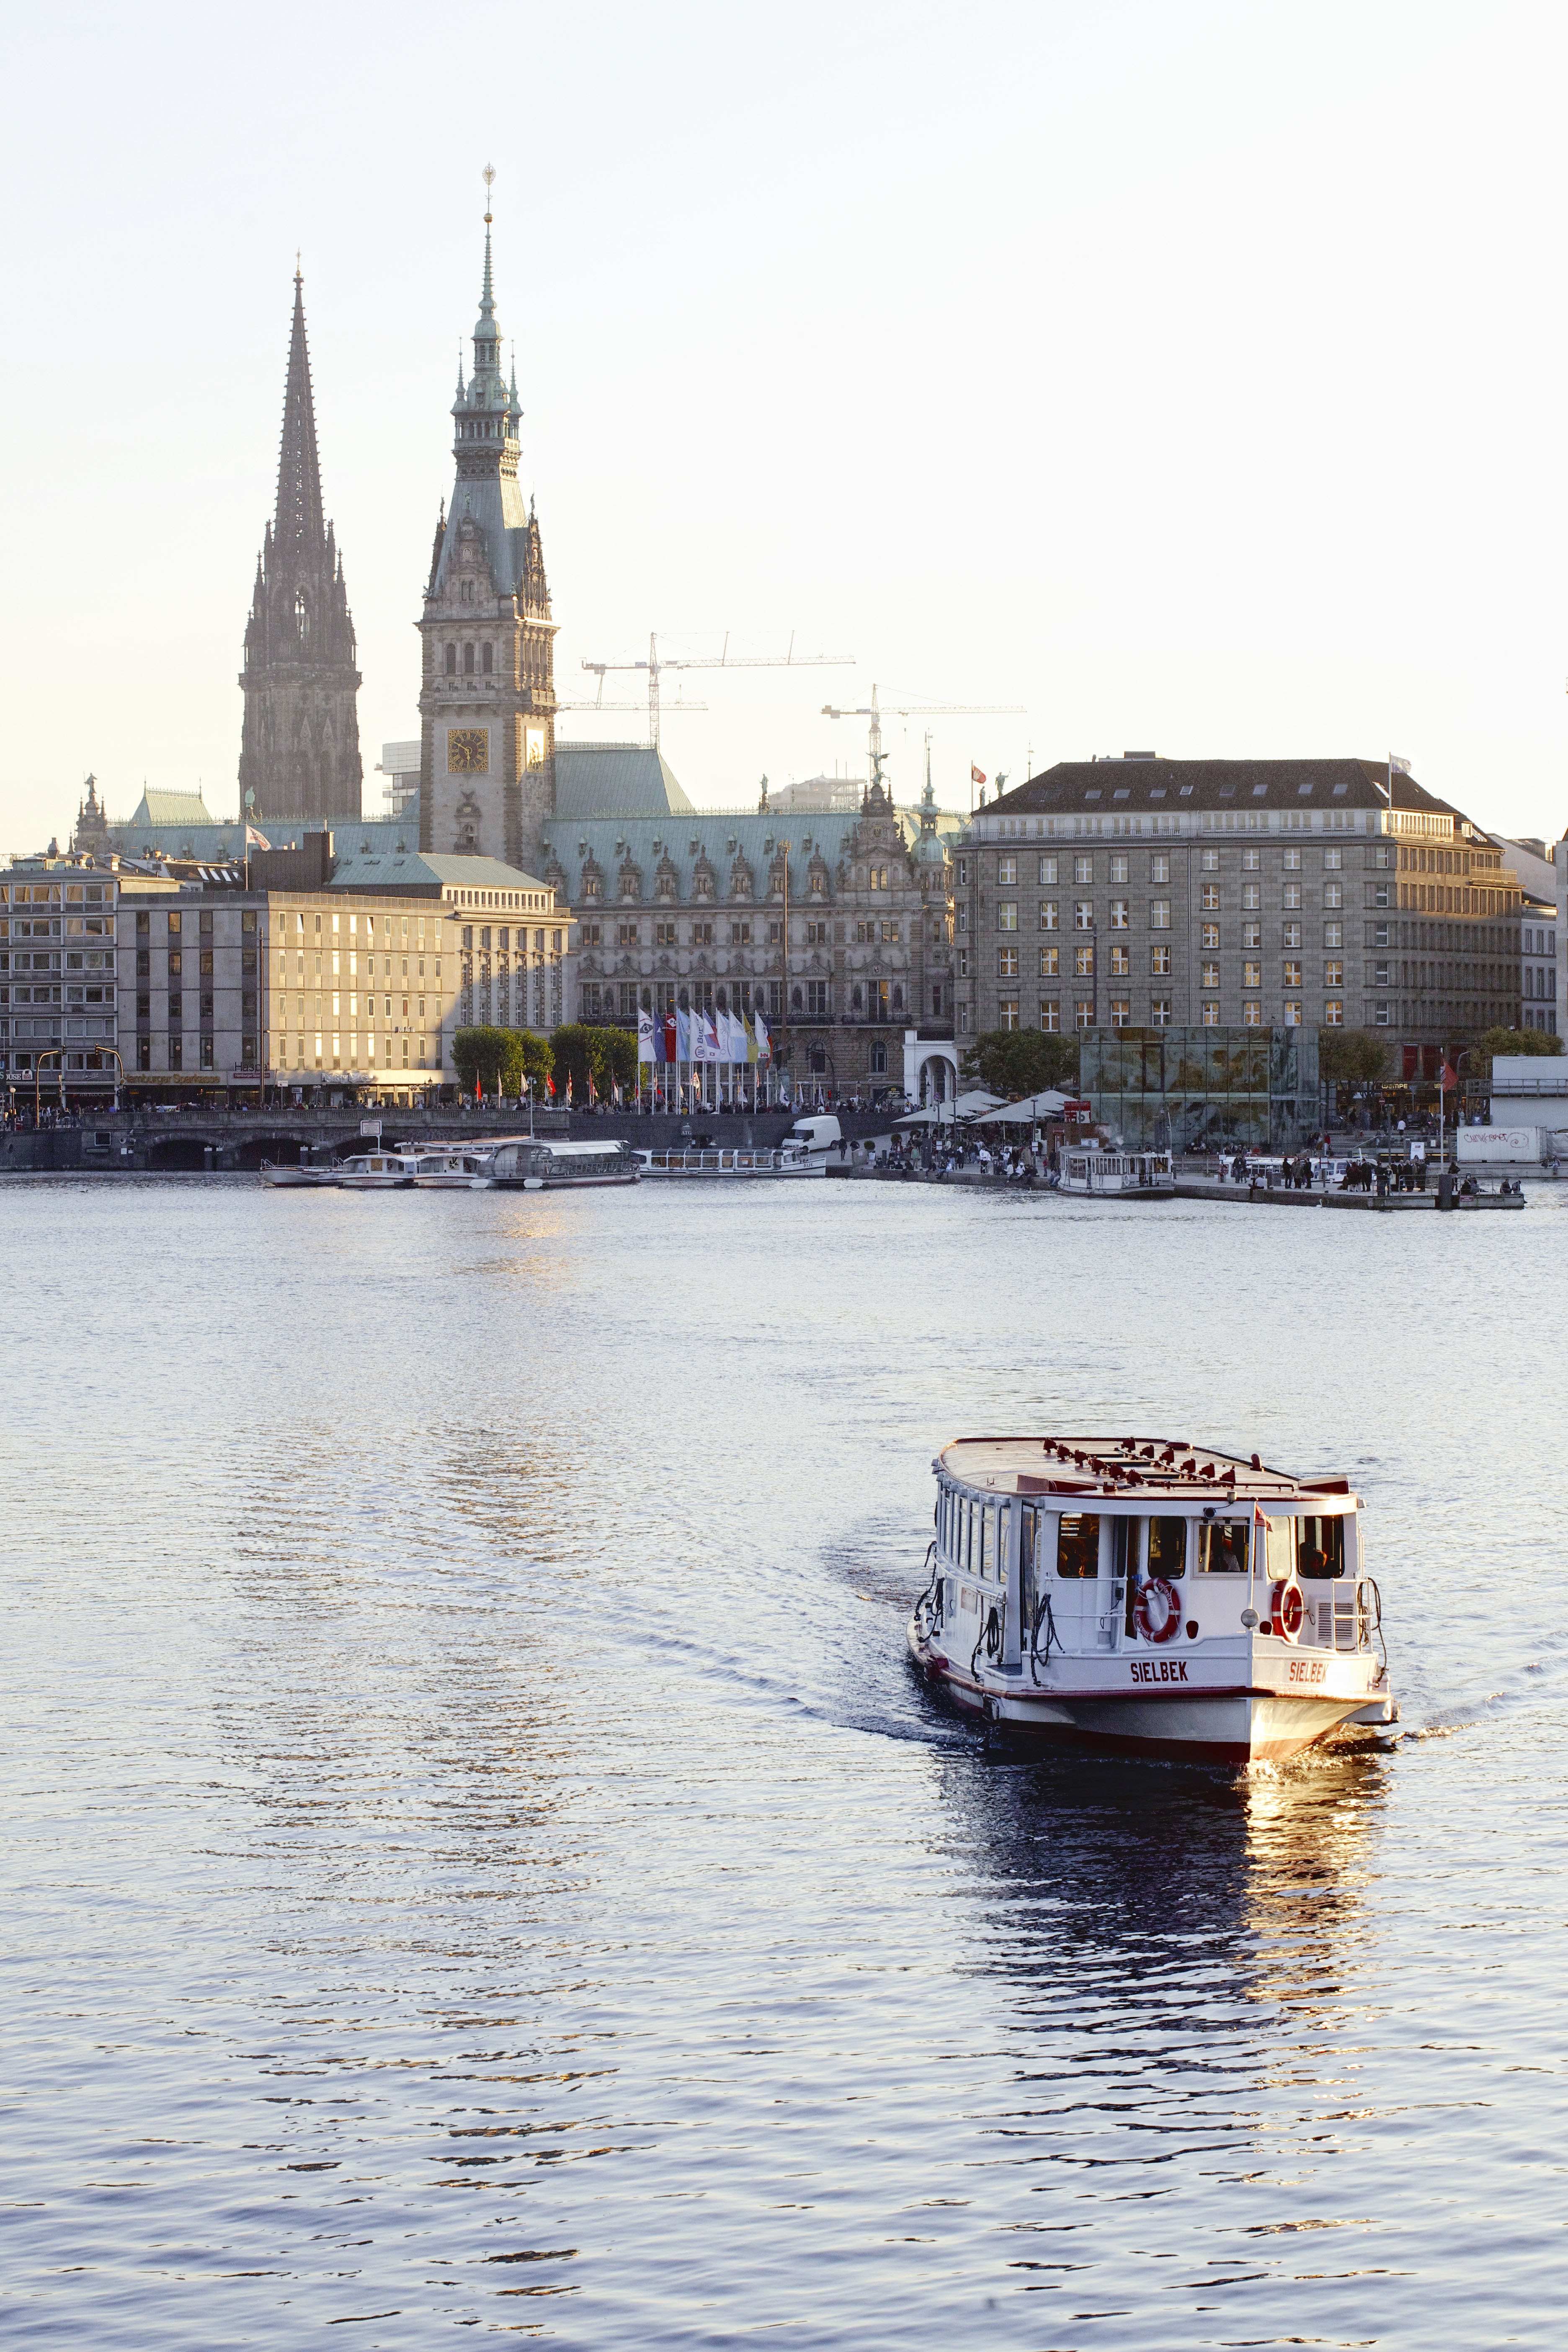
sea, water, winter, sunset, boat, river, canal, cityscape, reflection, vehicle, tourism, waterway, ferry, germany, abendstimmung, hamburg, afterglow, alster, innenalster